La Serra d'en Galceran

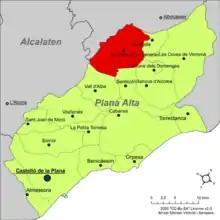
Location of la Serra d'en Galceran in the Plana Alta comarca.

La Serra d'en Galceran is a small municipality in the province of Castelló, Valencian Community, Spain. It is located inland surrounded by the mountain range known as Serra d'en Galceran. The town gives its name to the range.